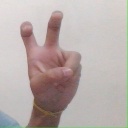
अक्षर: ई